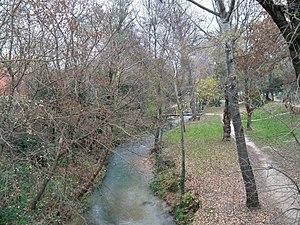
l'Auzon à Carpentras, Vaucluse, France
Carpentras est une commune française, située dans le département de Vaucluse, dont elle est une sous-préfecture, en région Provence-Alpes-Côte d'Azur.